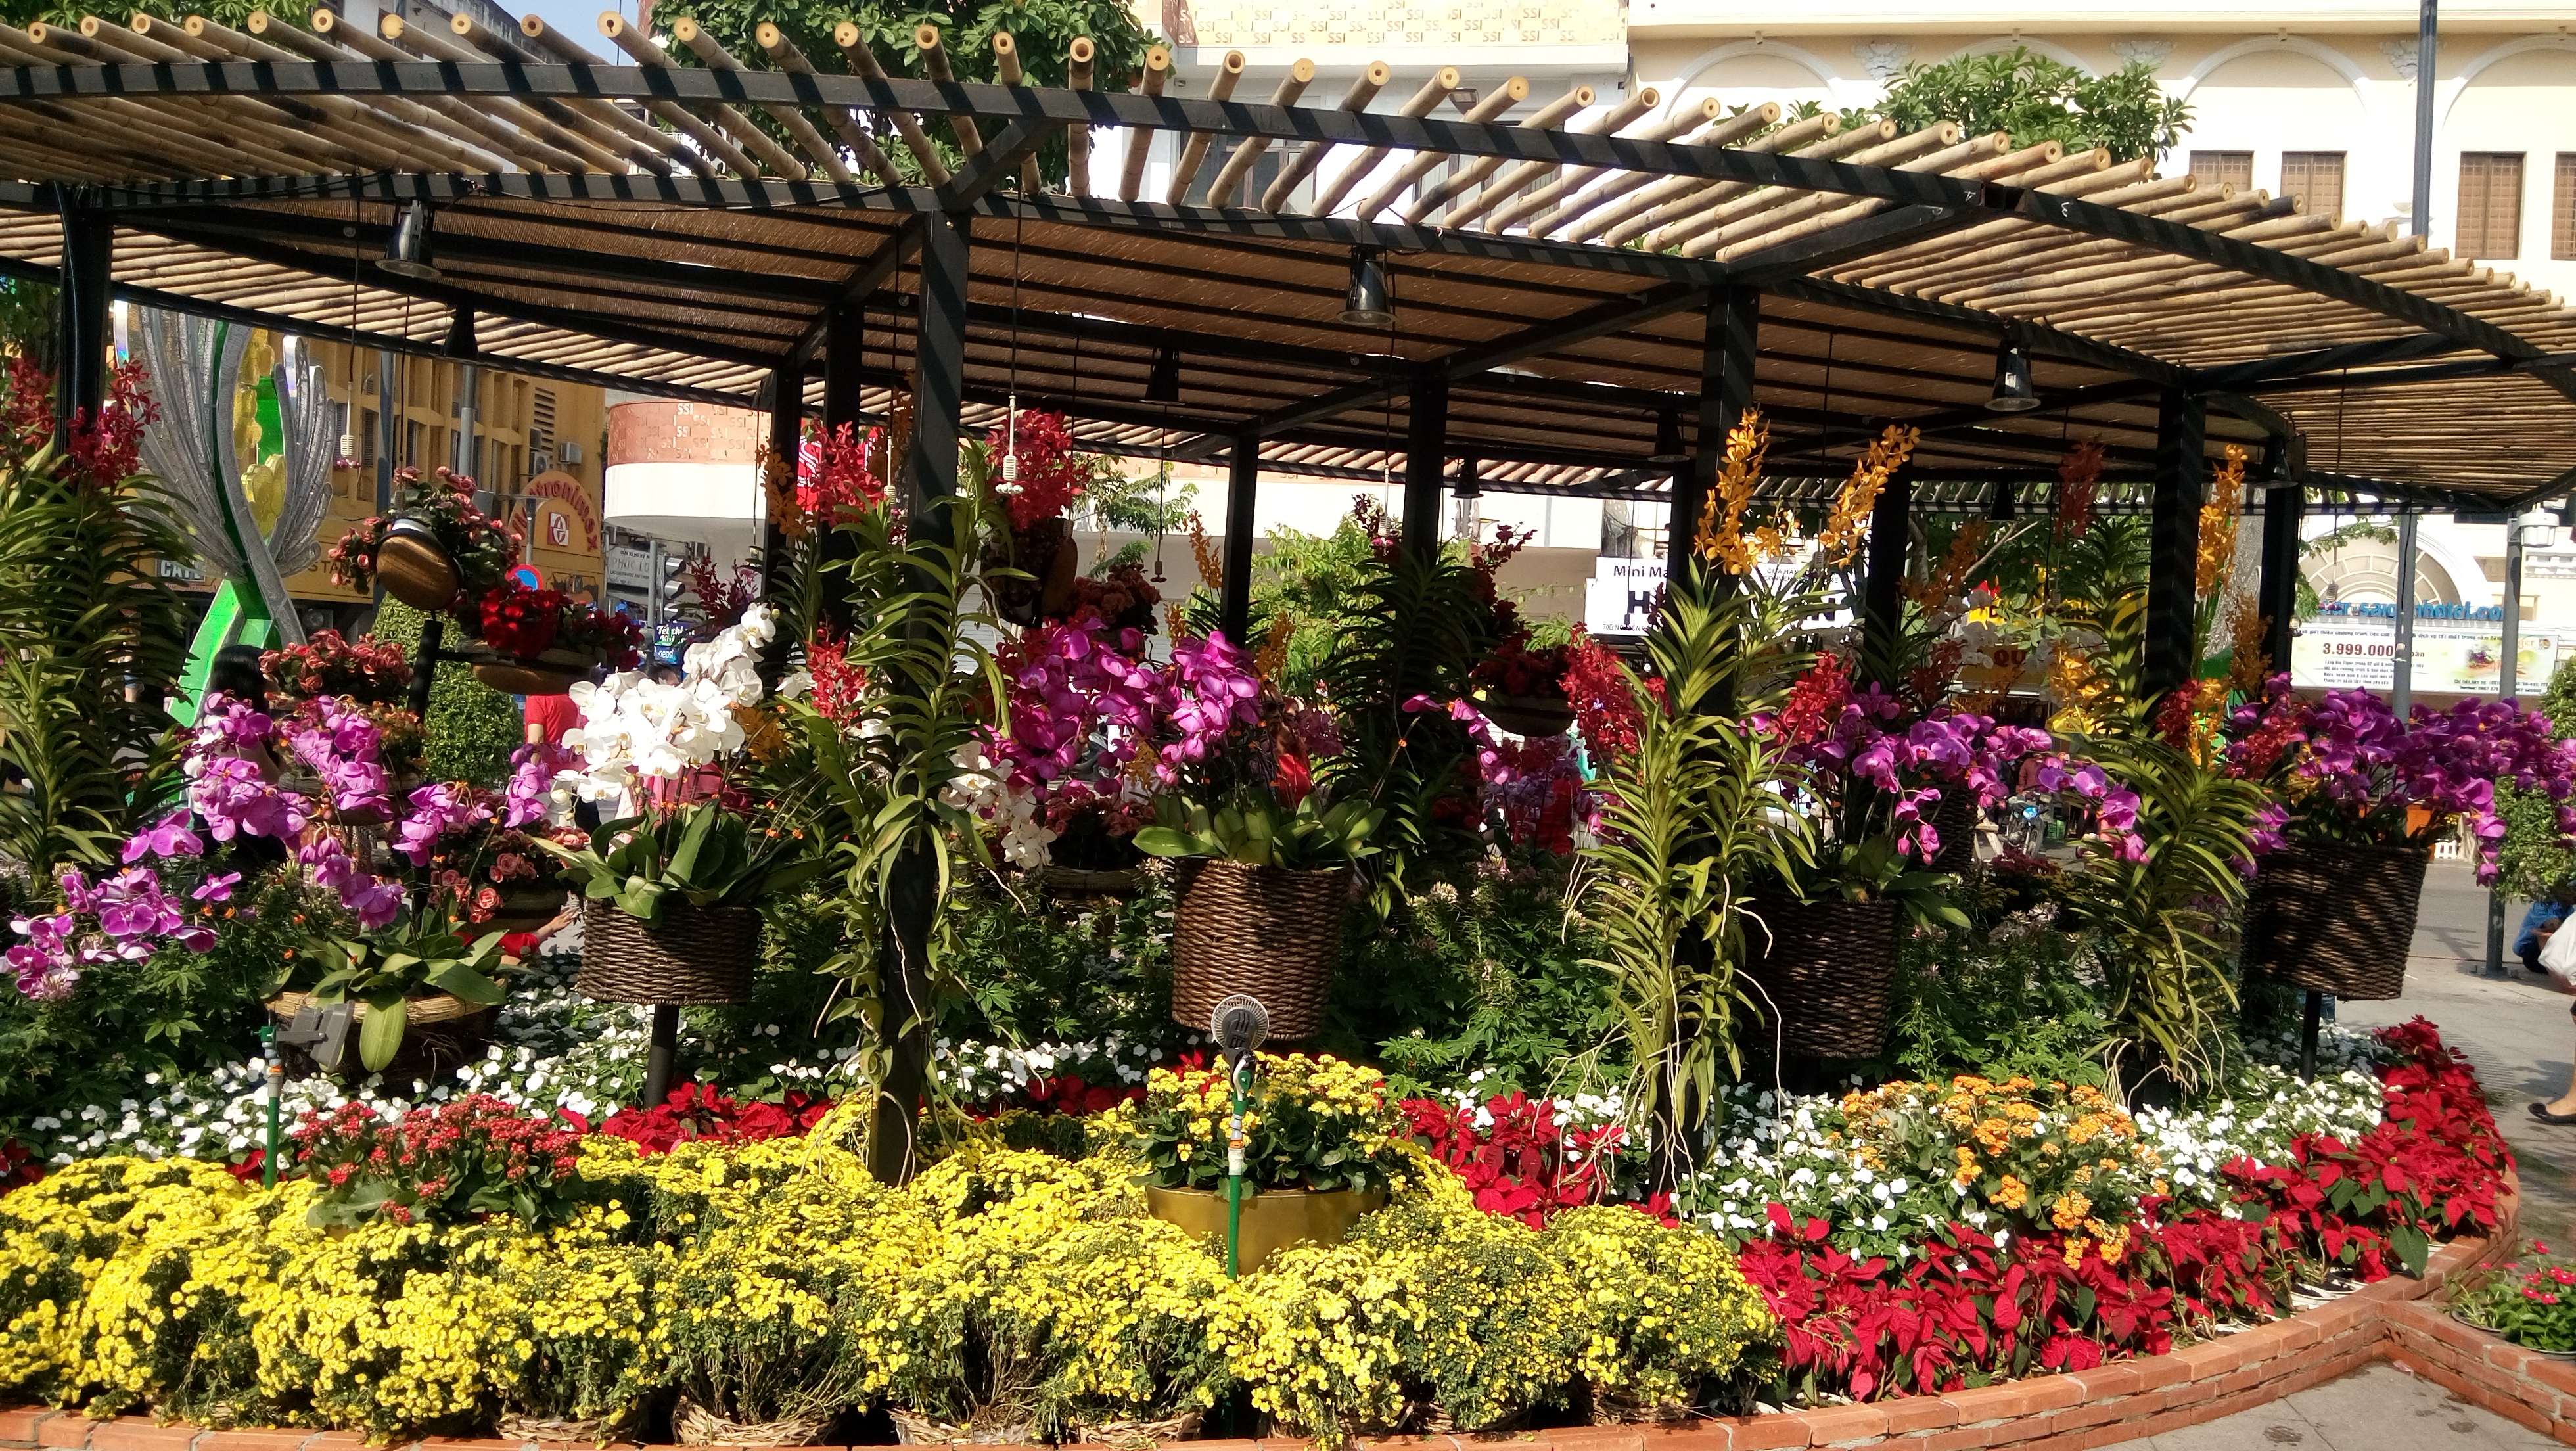
nature, flower, plant, garden, floristry, botany, botanical garden, annual plant, greenhouse, flowerpot, shrub, flowering plant, pergola, landscaping, houseplant, cut flowers, herbaceous plant, floral design, magenta, impatiens, geranium, building, perennial plant